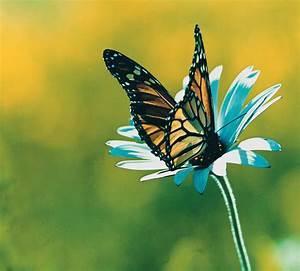
butterfly